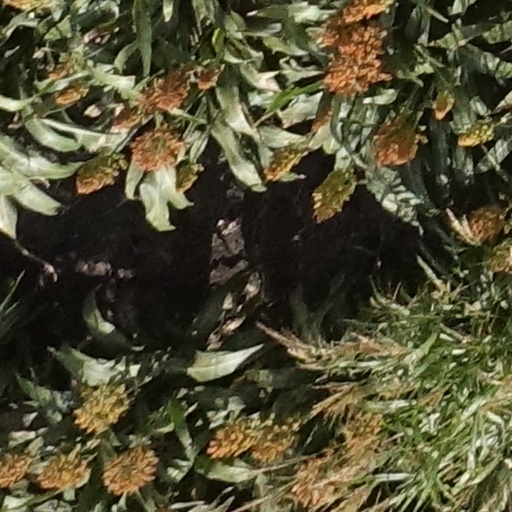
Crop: sorghum